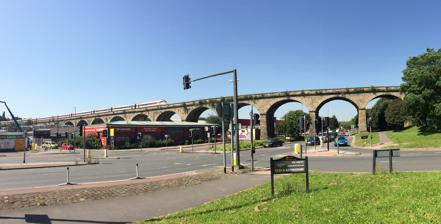
Building: Kirkstall Road Viaduct
Country: United Kingdom
Year built: 1849
Railway viaduct in West Yorkshire, England Panorama of the viaduct from the east, over the A65 The arches of the viaduct crossing the River Aire Kirkstall Road Viaduct is a Grade II listed railway viaduct carrying the Harrogate line over the A65 Kirkstall Road, the River Aire , and the Leeds and Liverpool Canal in Burley , Leeds , West Yorkshire. It was built in 1849 by the engineer Thomas Grainger for the Leeds and Thirsk Railway . The viaduct, which is approximately 440 m (0.27 miles), is a significant local landmark due to the wide, shallow nature of the valley it crosses. In addition to passing over the Aire, canal and road, the viaduct also passed over working class back-to-back accommodation in the river valley. The Kirkstall Viaduct remains in use today, with sections of the former Leeds Northern Railway line linking Leeds and Harrogate and connecting to York . However, its immediate surroundings are mostly 20th century industrial buildings and industrial parks, which replaced the residential back-to-backs. Grainger supervised the construction of the whole the line from Leeds to Stockton-on-Tees via Harrogate and Thirsk ; his design features twenty-one segmental arches on large rusticated piers , with chamfered voussoirs and a moulded cornice and parapet . At its south end, over the canal, is a low elliptical arch. The viaduct used local Bramley Fall sandstone in the form of rock-faced ashlar , the light colour of which is distinctive compared to the many red brick and dark buildings which surrounded it on construction. The viaduct was completed on 23 March 1849 and began operation from 9 July. Kirkstall Road Viaduct is recorded in the National Heritage List for England as a Grade II listed structure , having been designated on 22 September 1975. Grade II is the lowest of the three grades of listing, and is applied to "buildings that are nationally important and of special interest". In 2020, as part of the Leeds Flood Alleviation Scheme, works were proposed to build a new flood wall with a hydrophilic seal around a single pier immediately north of the River Aire. This is in response to the floods in the Aire Valley on Boxing Day 2015. References Media related to Kirkstall Road Viaduct at Wikimedia Commons